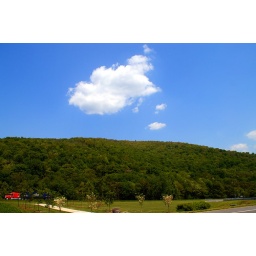
Man running fast in the sky